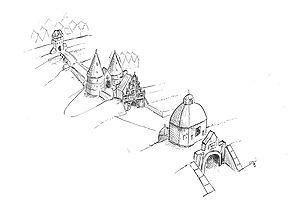
La porte de Holstein est, avec le Burgtor l'une des deux portes de ville subsistantes des fortifications médiévales de la ville de Lübeck, en Allemagne. Elle est aujourd'hui, avec son architecture de la fin de la période gothique, le symbole de la ville.